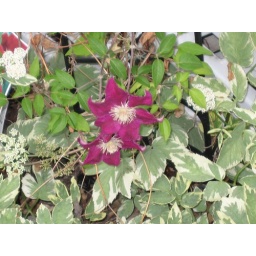
flowers coming up on the lattice work by the front door